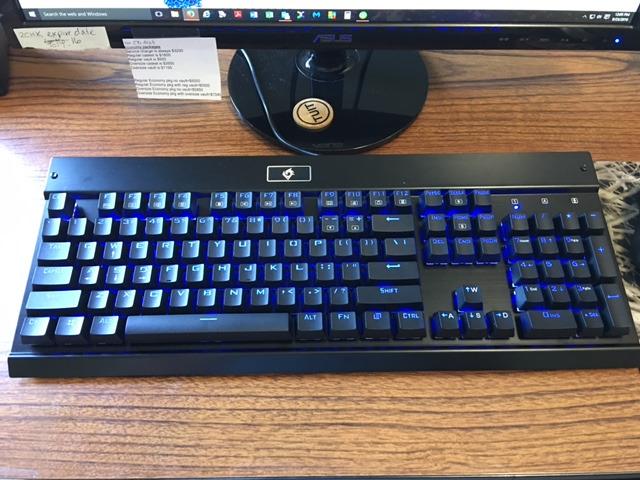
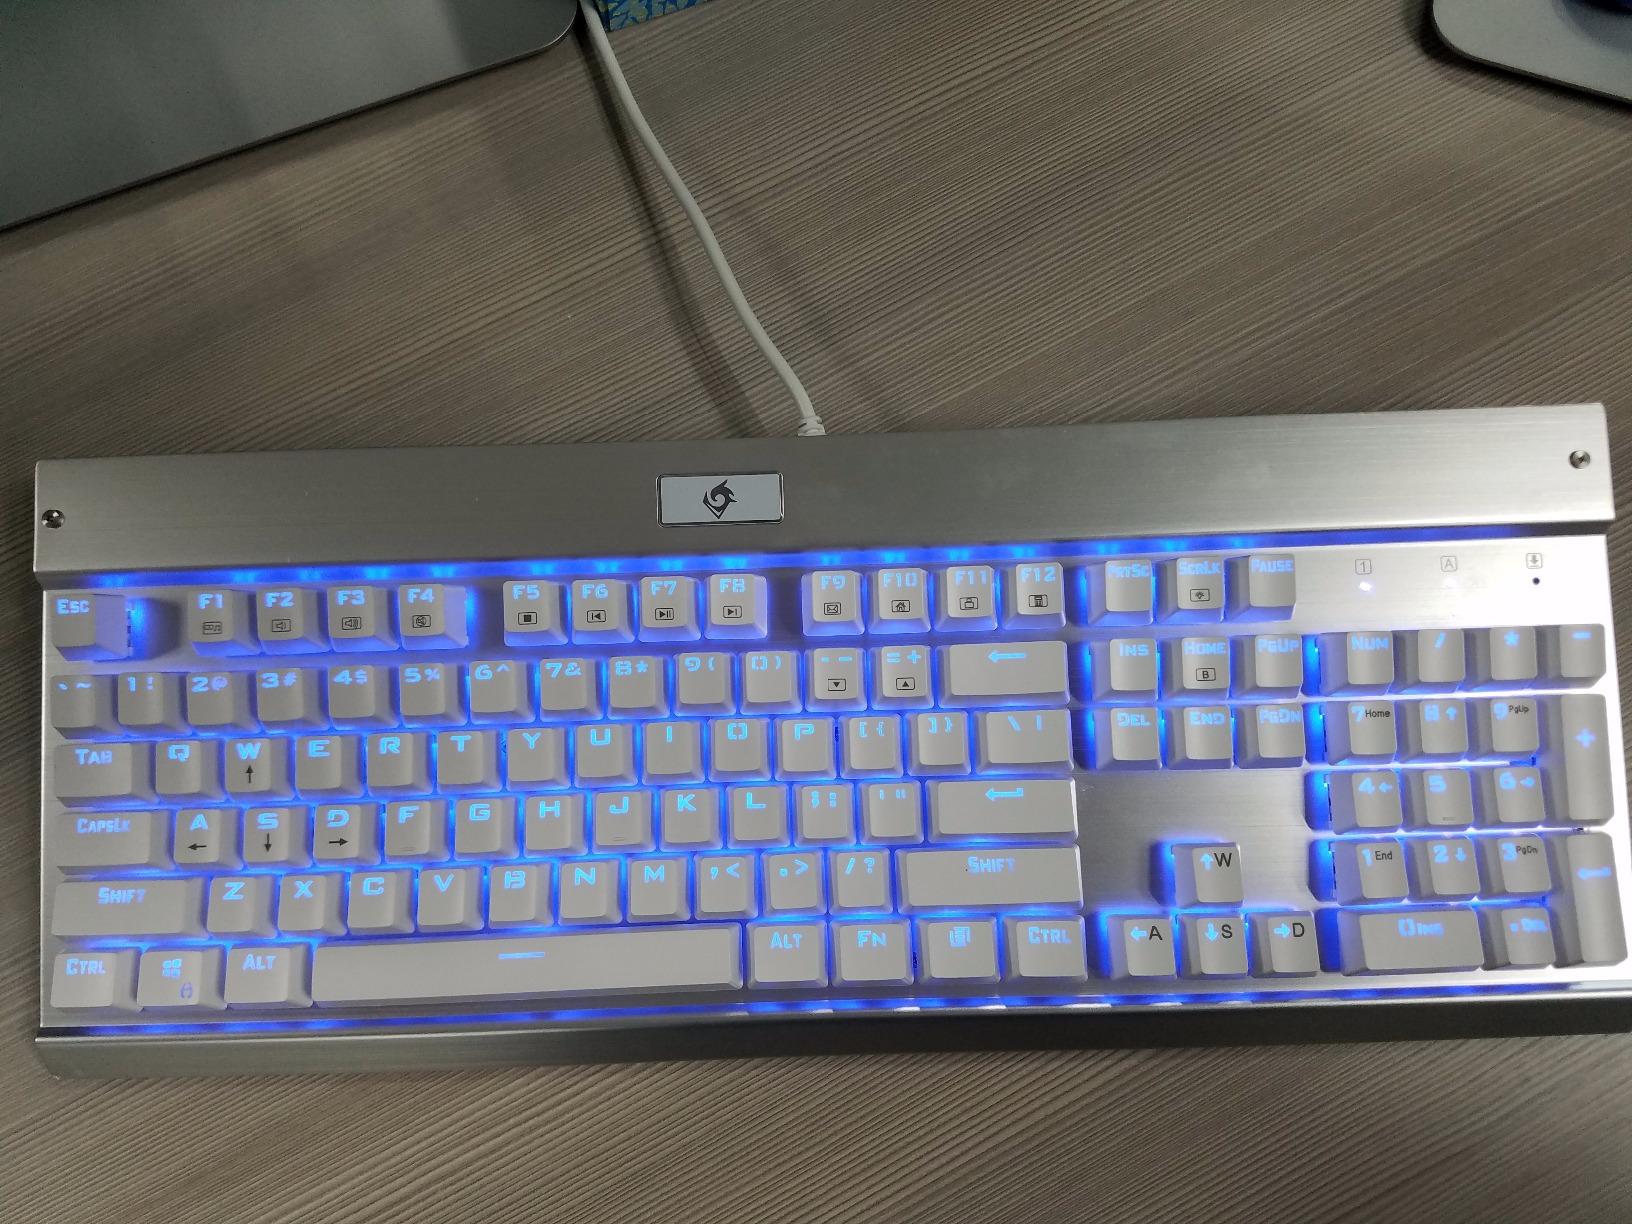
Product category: keyboard
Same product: no